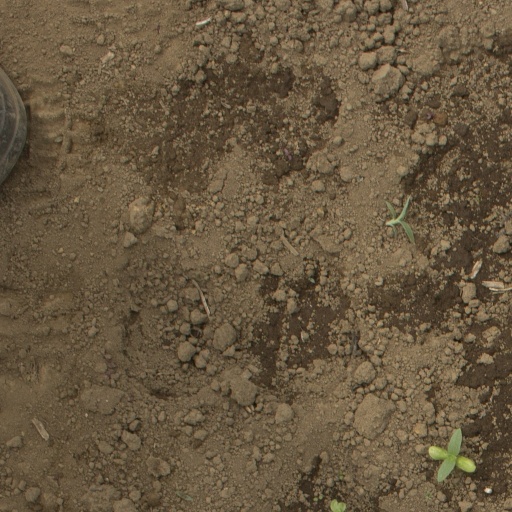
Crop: Jerusalem artichoke